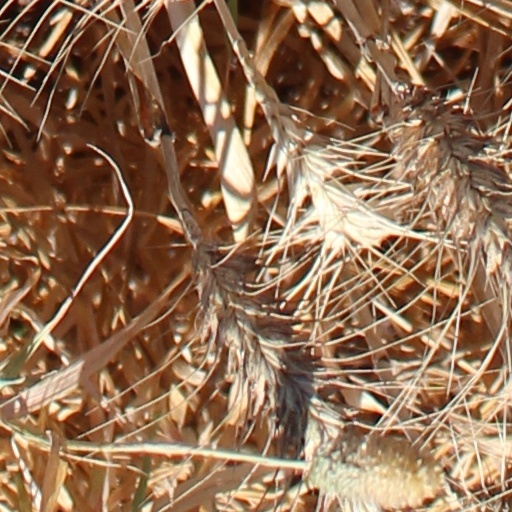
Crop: wheat